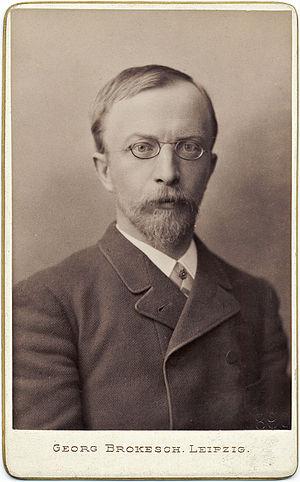
Christian August Sinding, est un compositeur, professeur de musique et violoniste norvégien. Après Edvard Grieg, il s'agit du plus important compositeur norvégien. Sa proximité avec la culture allemande est restée étroite toute sa vie : il passe une quarantaine d'année en Allemagne.